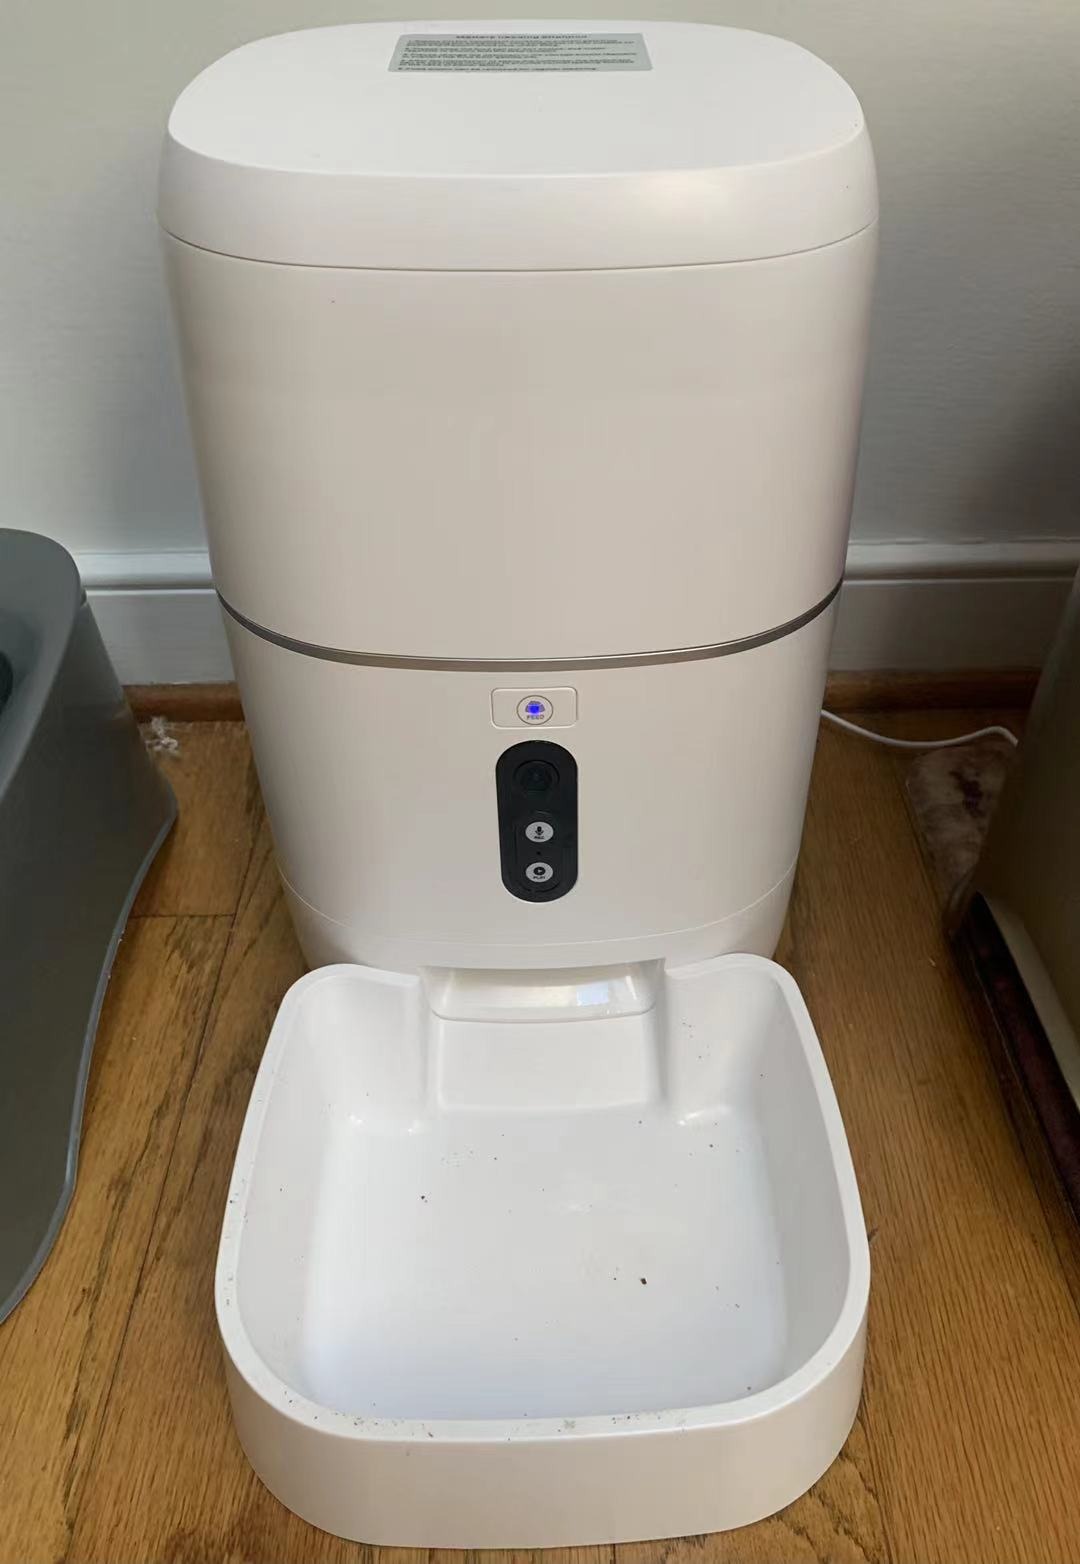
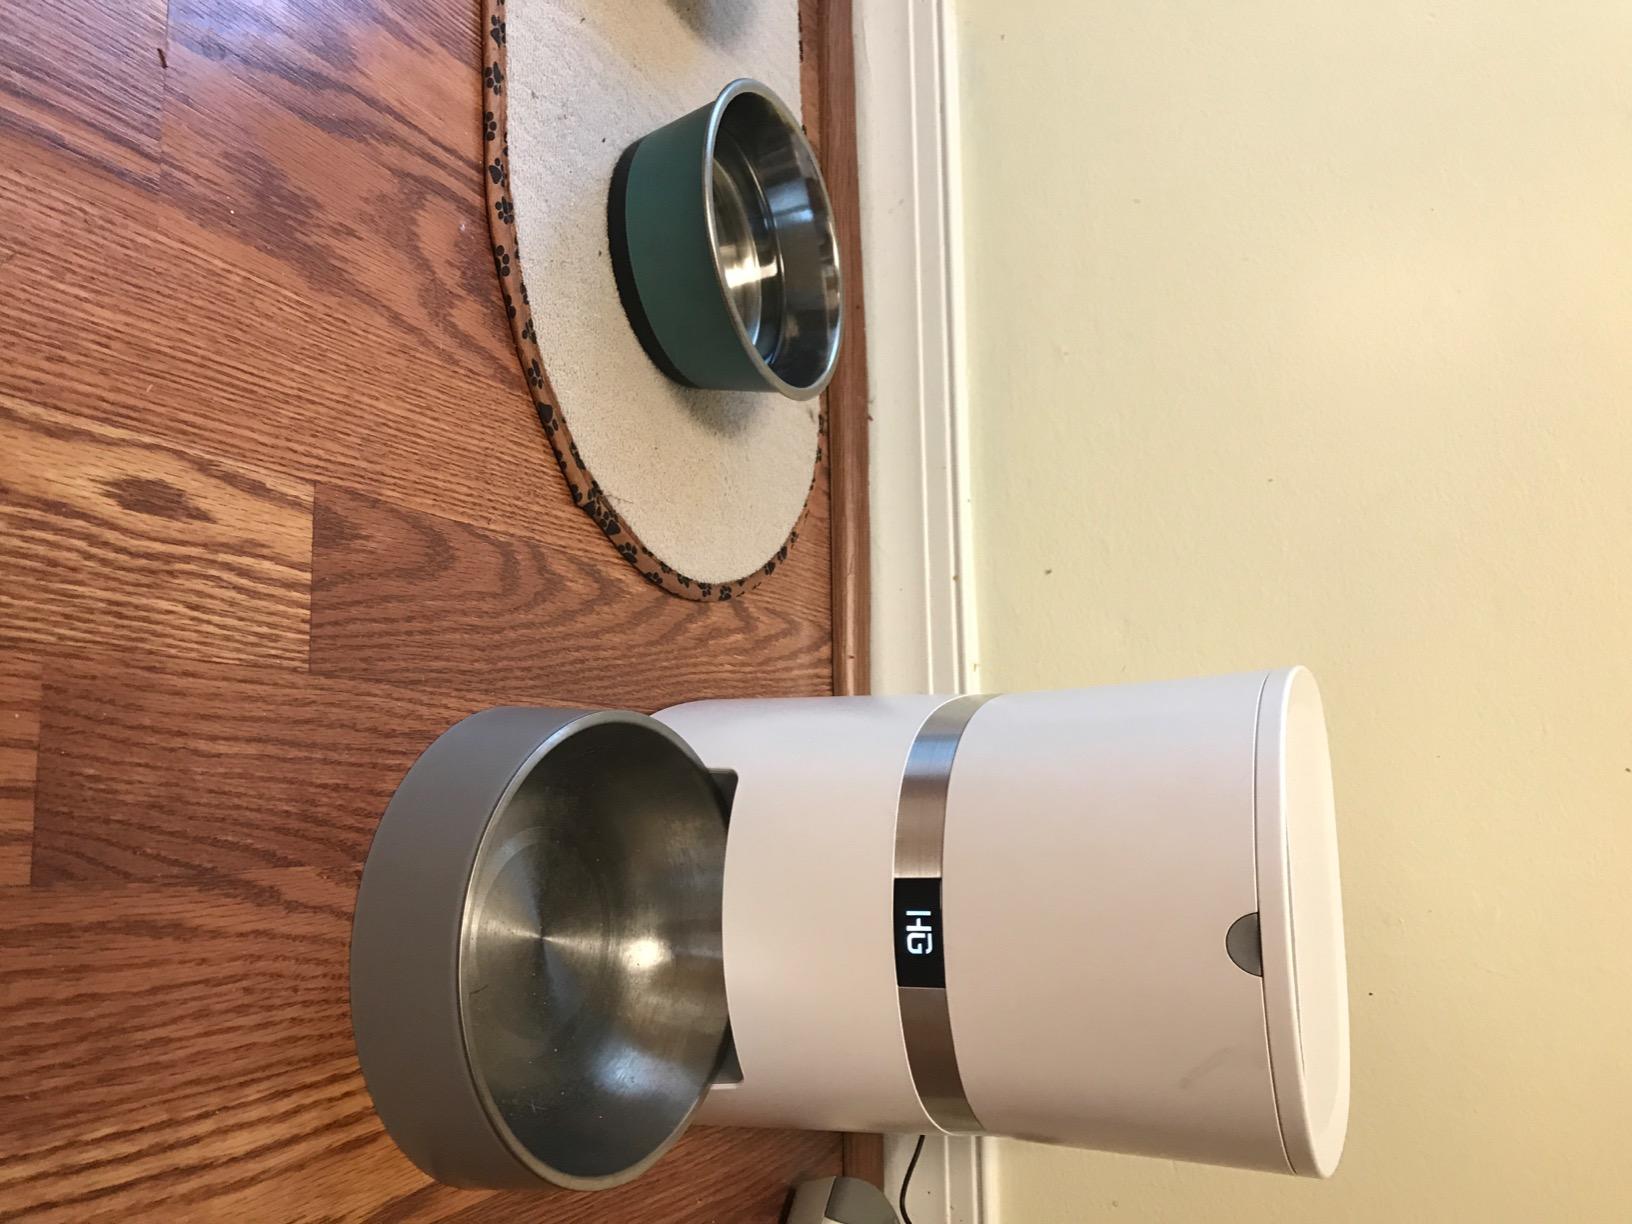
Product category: items_feeder
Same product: no